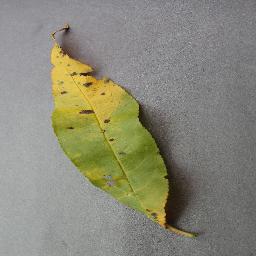
Label: Peach___Bacterial_spot